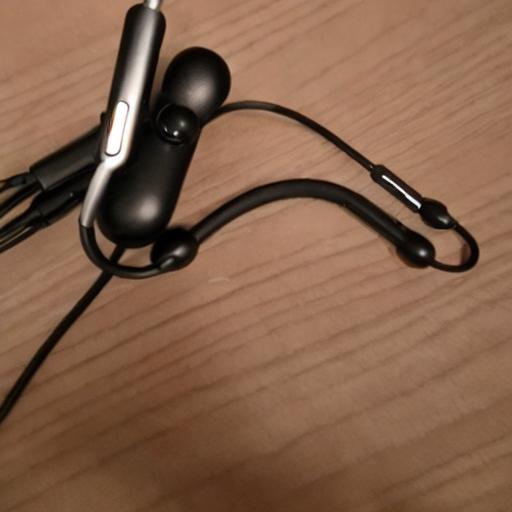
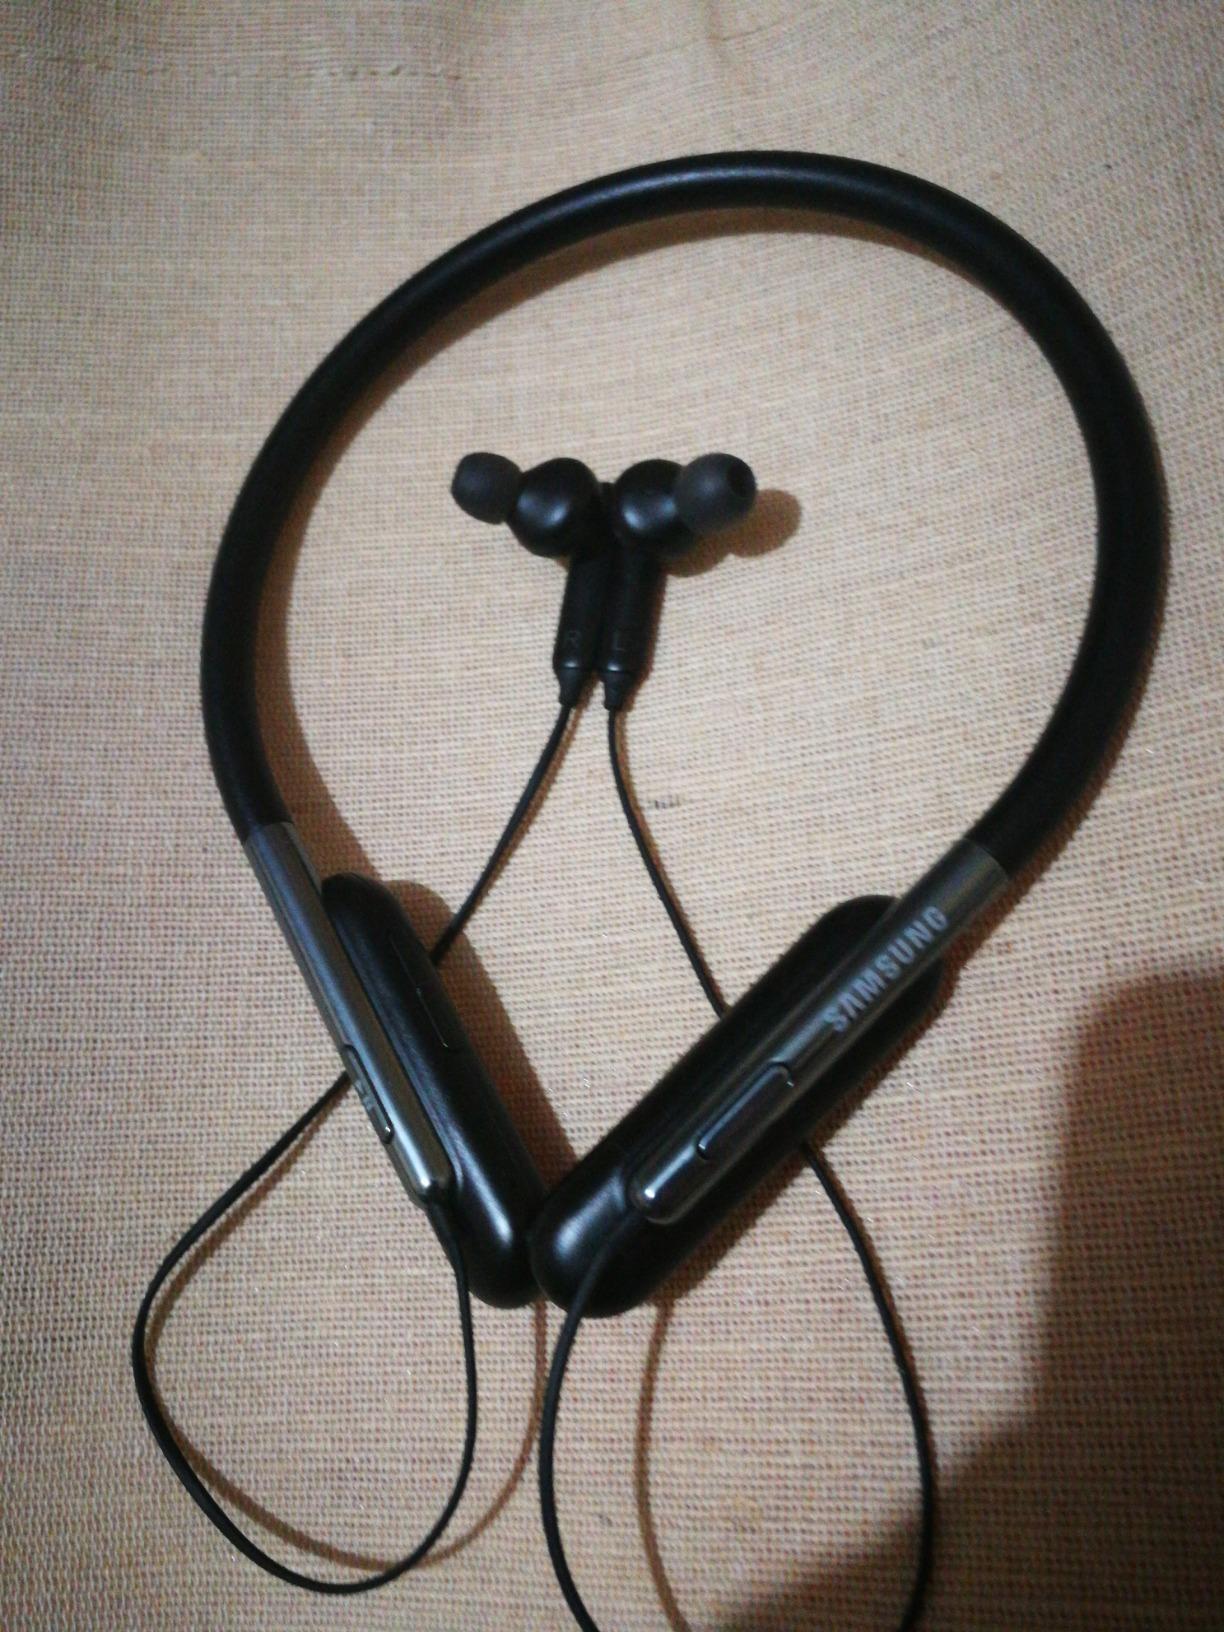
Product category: headphones
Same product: no